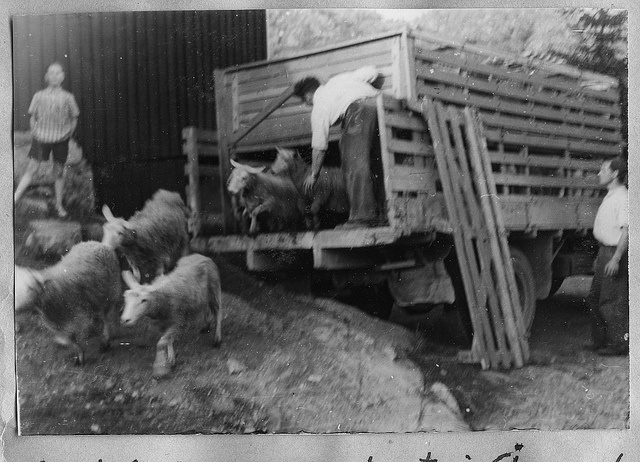
A man unloading sheep from the back of a truck onto a pile of mud.
 A bunch of lambs that are jumping out of a truck.
A man is unloading calves from the back of a truck.
A herd of cows coming off the back of a truck.
Farm animals being released from the back of a truck